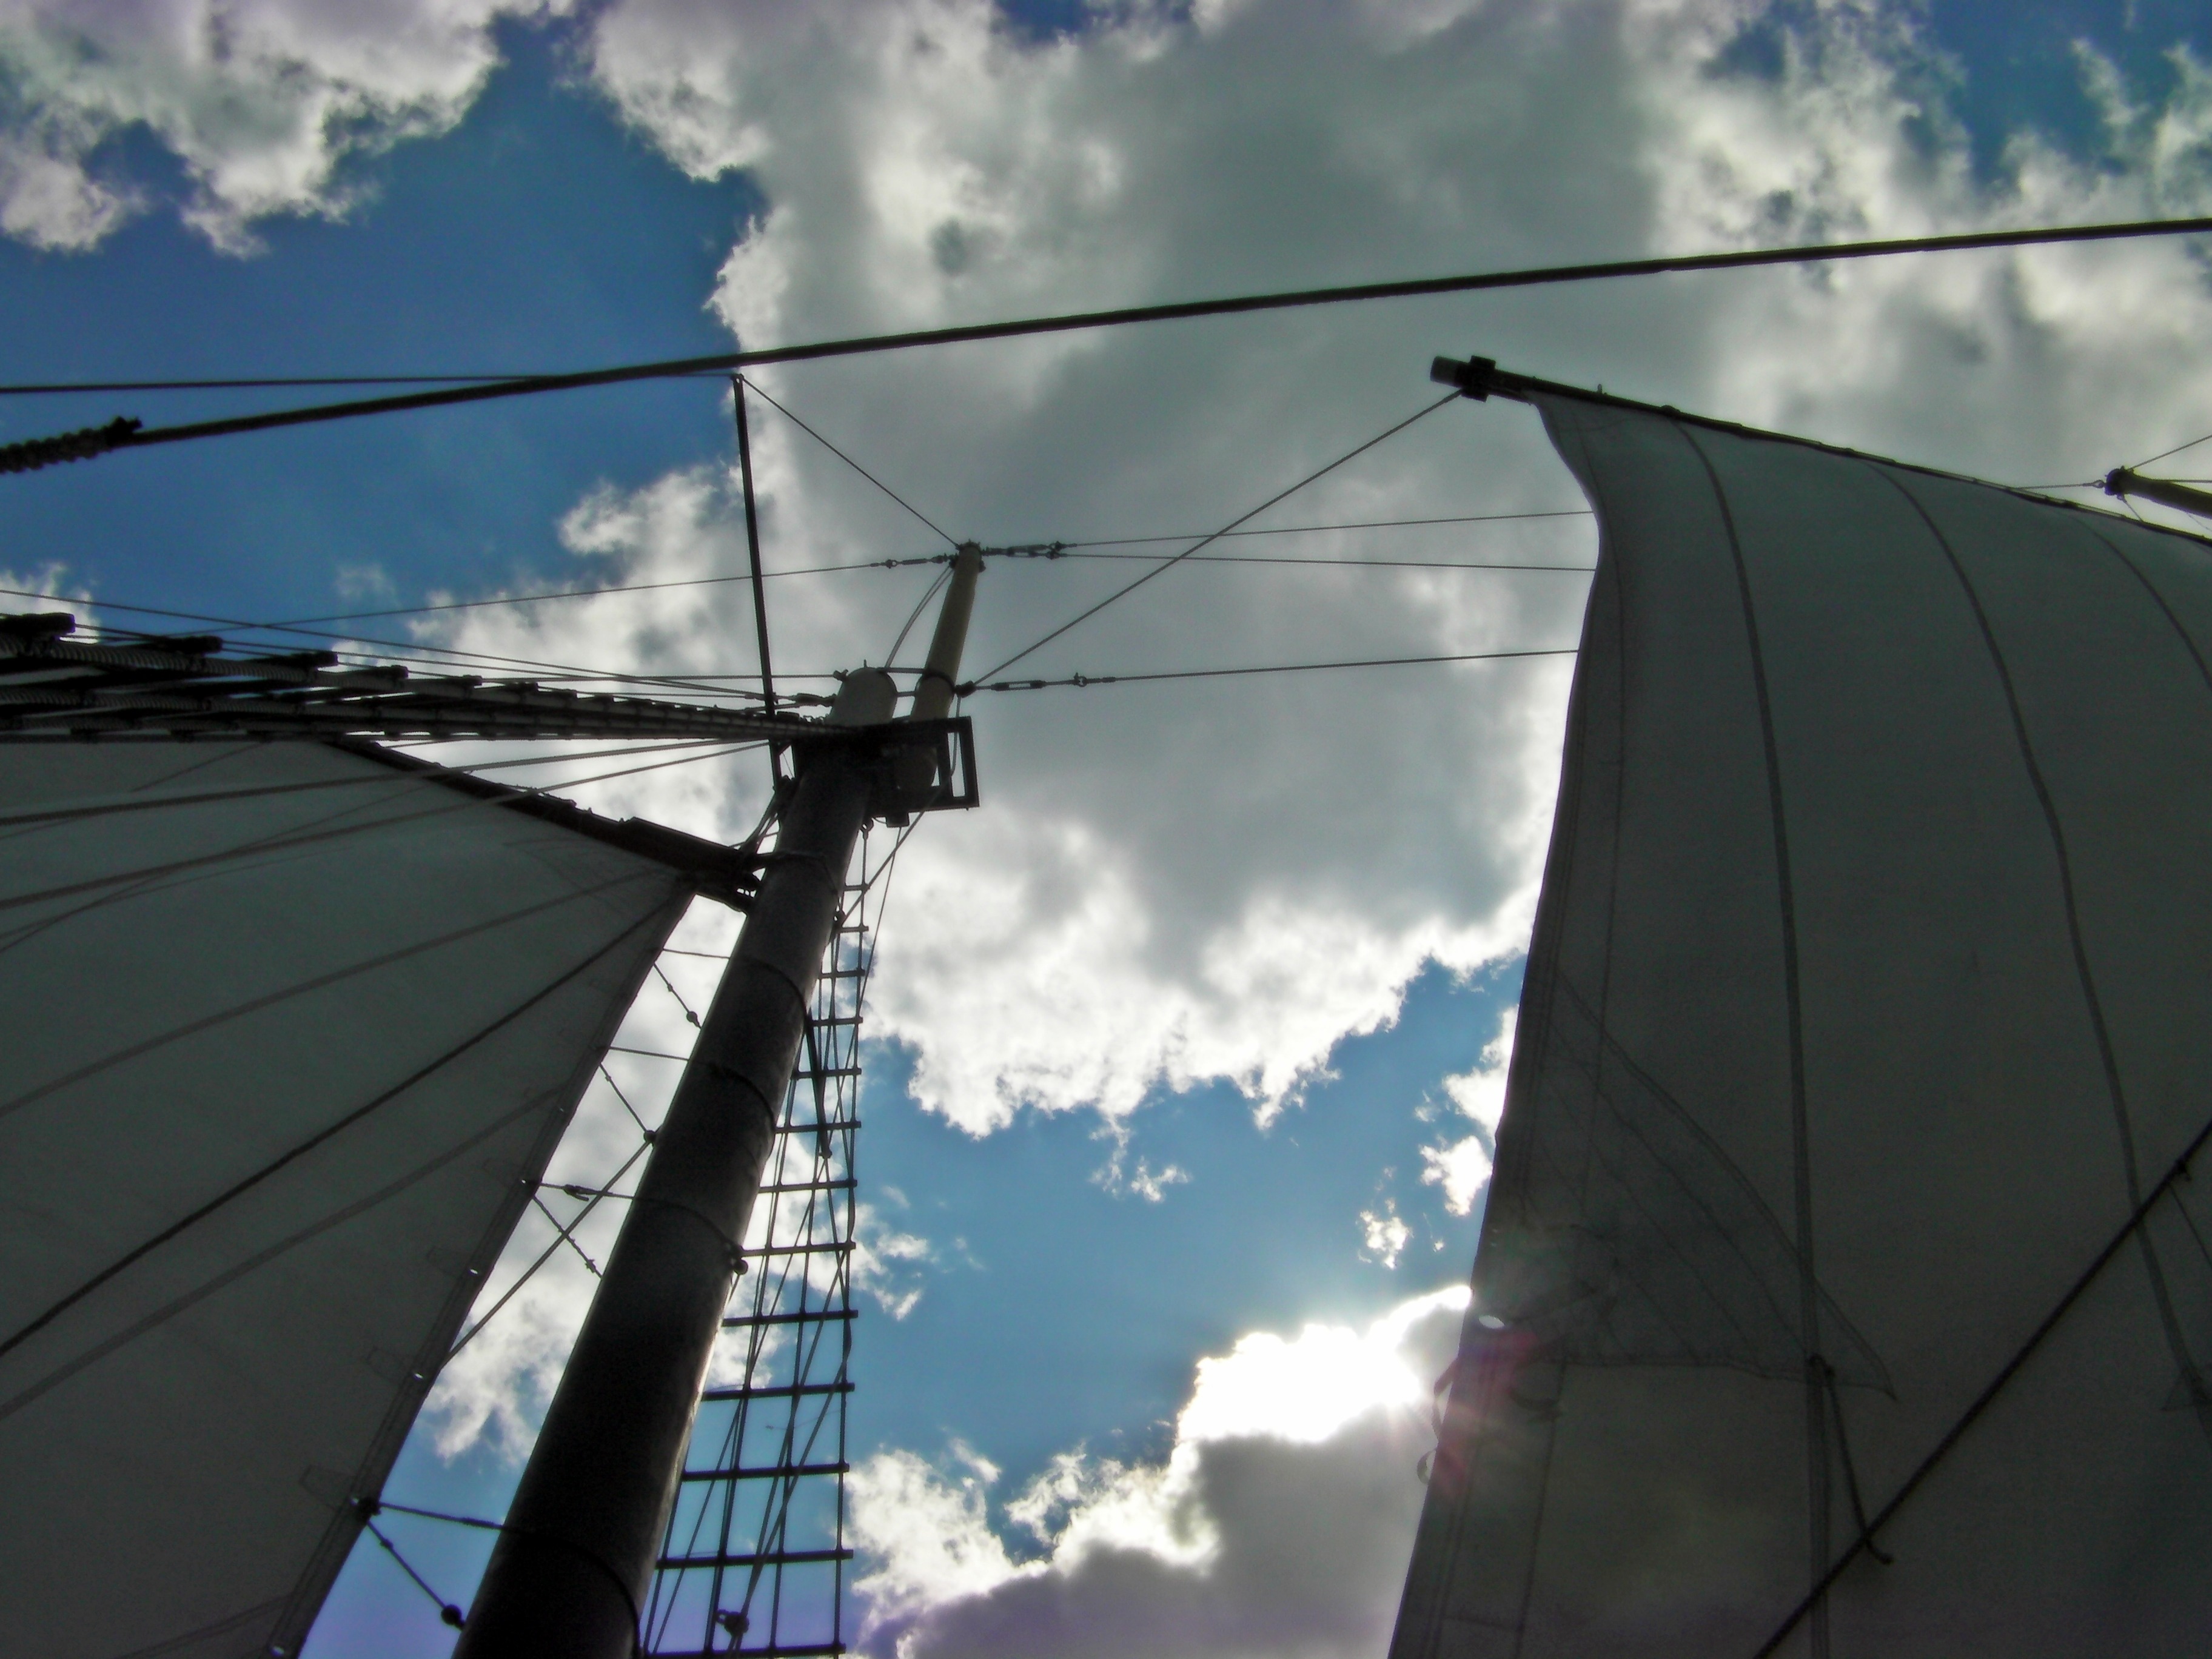
nature, cloud, sky, sun, sunlight, rain, perspective, wind, skyscraper, dark, line, reflection, mast, blue, energy, grey, clouds, sail, atmosphere of earth, kajama